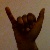
The image shows a hand gesture representing the letter 'Y' in Indian Sign Language.